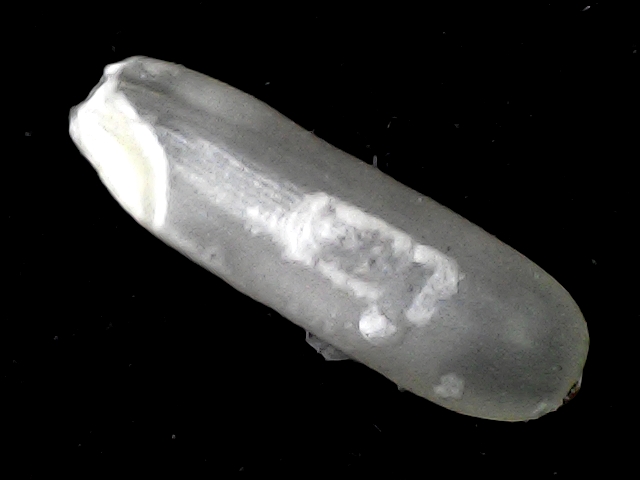
Rice variety: BD87